Puranas

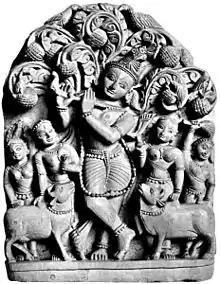
The mythology in the Puranas has inspired many reliefs and sculptures found in Hindu temples. The legend behind the Krishna and Gopis relief above is described in the Bhagavata Purana.

The relation of the Puranas with Vedas has been debated by scholars, some holding that there's no relationship, others contending that they are identical. The Puranic literature, stated Max Muller, is independent, has changed often over its history, and has little relation to the Vedic age or the Vedic literature. In contrast, Purana literature is evidently intended to serve as a complement to the Vedas, states Vans Kennedy.